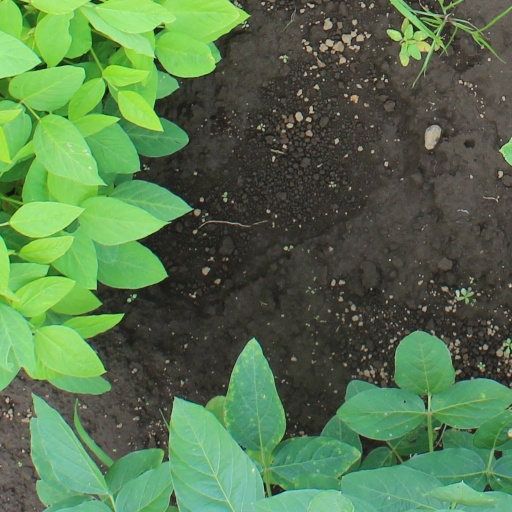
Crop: soybean